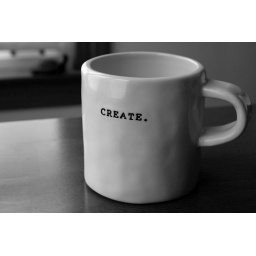
I got this mug last year...have been taking photos of things w/words around my house lately!photo a day 2/21